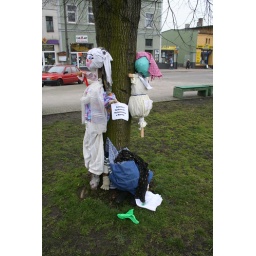
to sink in to the water